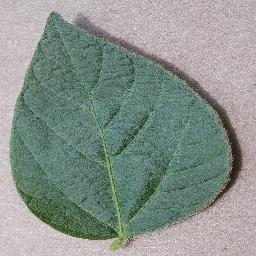
Label: Soybean___healthy